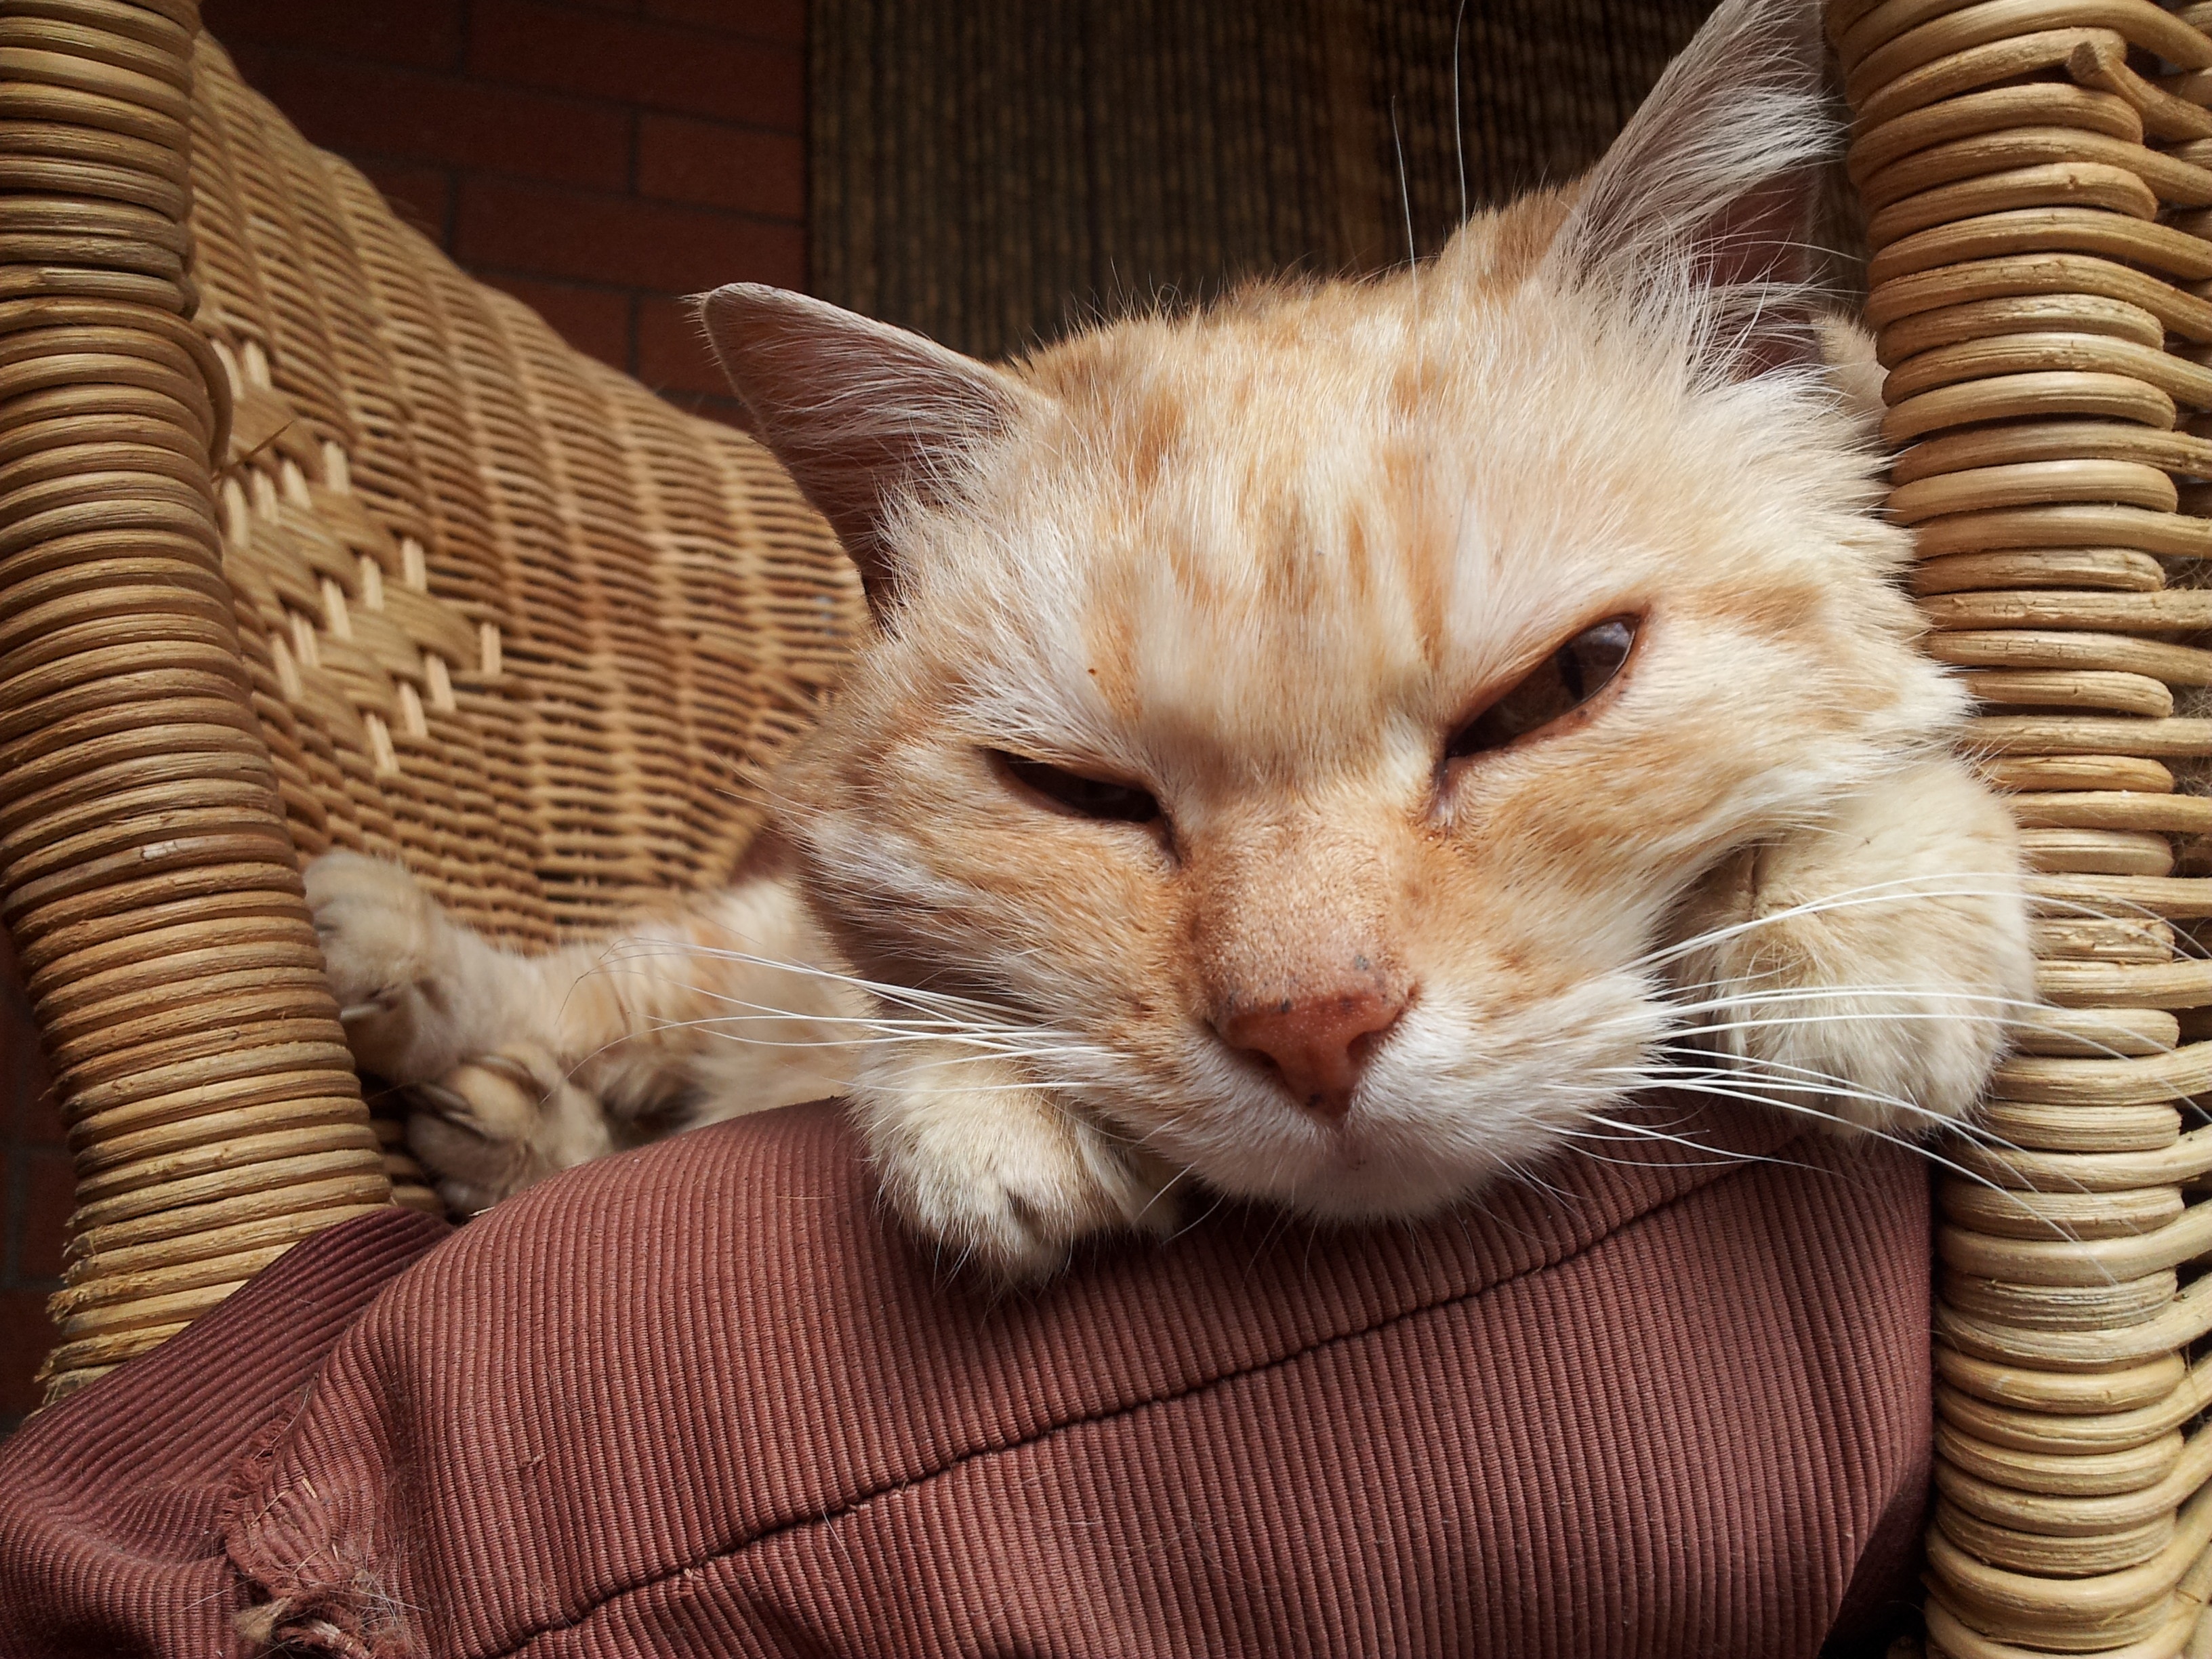
animal, pet, kitten, cat, feline, mammal, nap, whiskers, relaxation, vertebrate, paws, muzzle, pause, red cat, cat's eye, miao, cat portrait, tabby cat, bengal, sleeping cat, european shorthair, small to medium sized cats, cat like mammal, domestic short haired cat